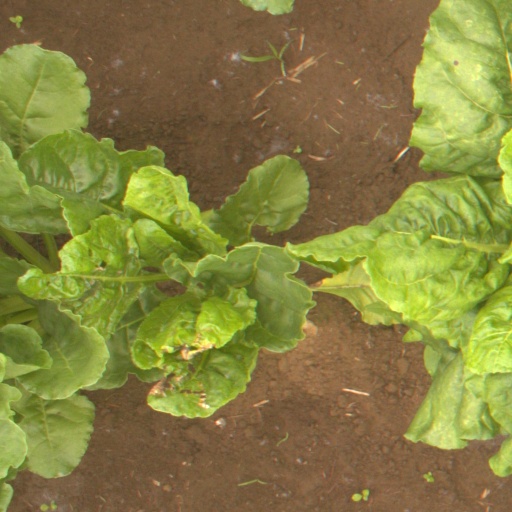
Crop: sugar beet